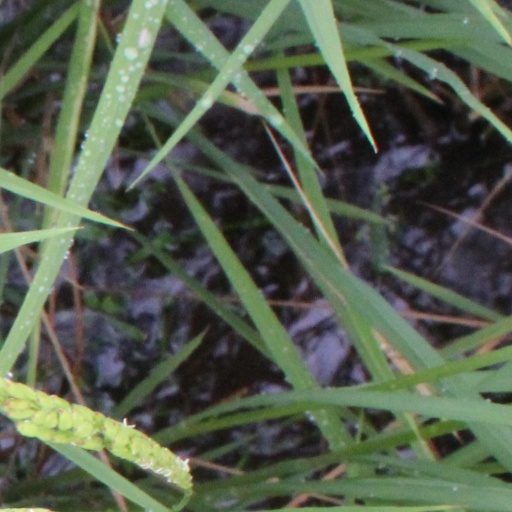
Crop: rice